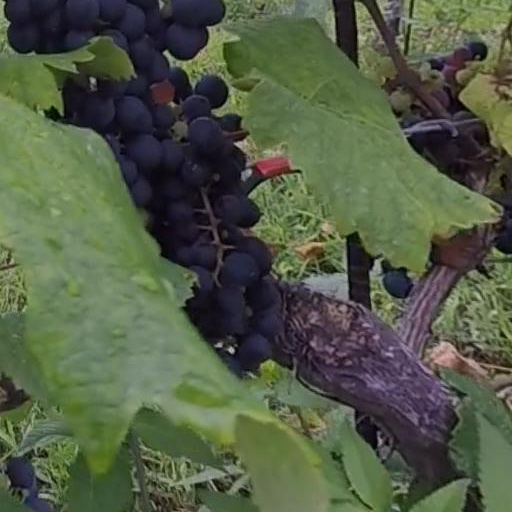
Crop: grape